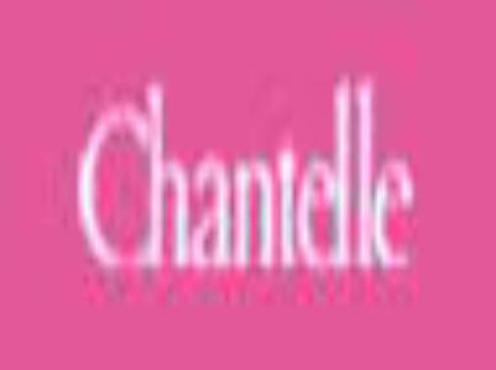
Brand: chantelle
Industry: Necessities